Anthony Nolan (politician)

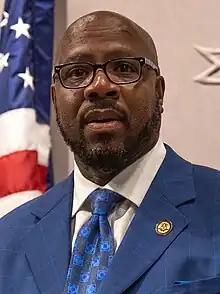
Nolan in 2023

Anthony L. Nolan (born 1970) is an American politician and retired law enforcement officer serving as a member of the Connecticut House of Representatives for the 39th district. He assumed office on March 1, 2019.